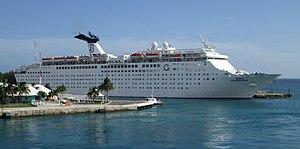
Bahamas Paradise Cruise Line est une compagnie maritime américaine, spécialisée dans les croisières, dont le siège est installé à Deerfield Beach. Elle est fondée en 2014 par les dirigeants de la Celebration Cruise Line, qui a cessé ses activités suite à l’avarie de son unique navire, le Bahamas Celebration, en octobre 2014.
Le Costa neoClassica est un navire de croisière construit en 1991 par les chantiers navals Fincantieri de Gênes pour la compagnie italienne Costa Croisières, dont il est le premier navire construit spécifiquement pour la croisière et, au moment de sa mise en service, le plus gros navire de la compagnie. Mis en service en décembre 1991 sous le nom de Costa Classica, il fait l’objet d’une importante rénovation à l’hiver 2014. Il intègre dès lors la neoCollection et voit son nom légèrement modifié, devenant le Costa neoClassica.